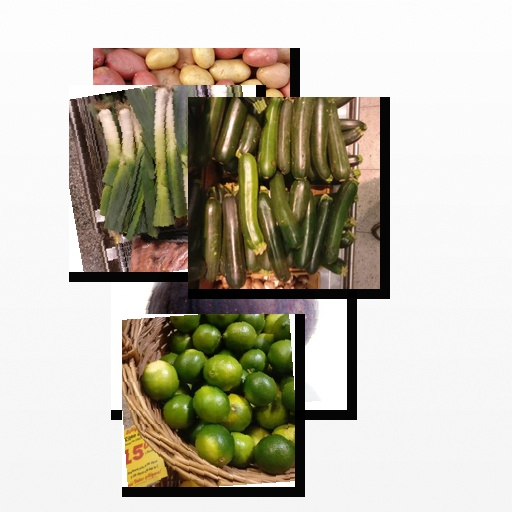
Food items: zucchini, leek, fig, lime, potato